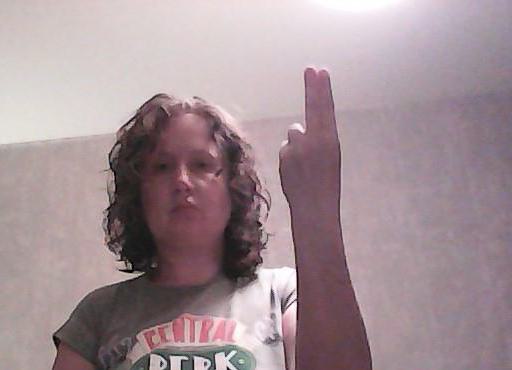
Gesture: two_up_inverted